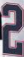
Number: 2